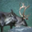
Label: deer